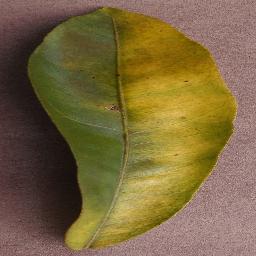
Label: Orange___Haunglongbing_(Citrus_greening)